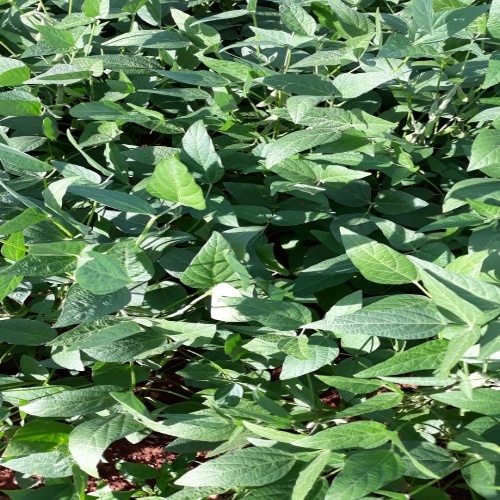
Label: Healthy